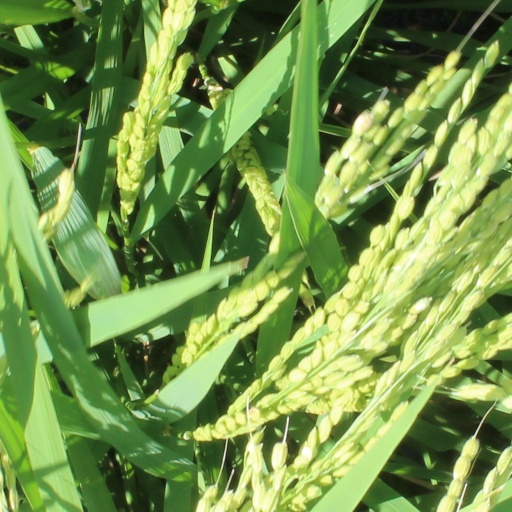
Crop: rice